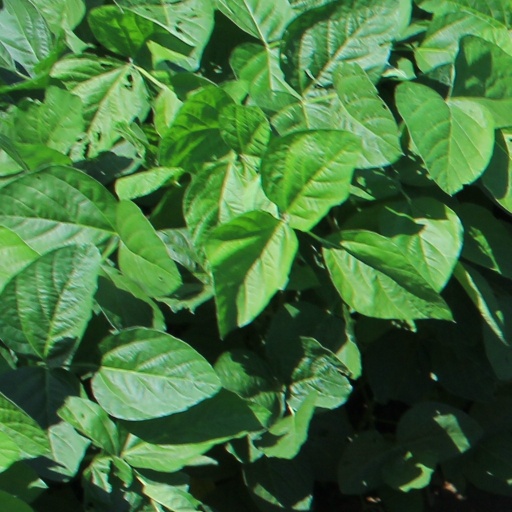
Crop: soybean